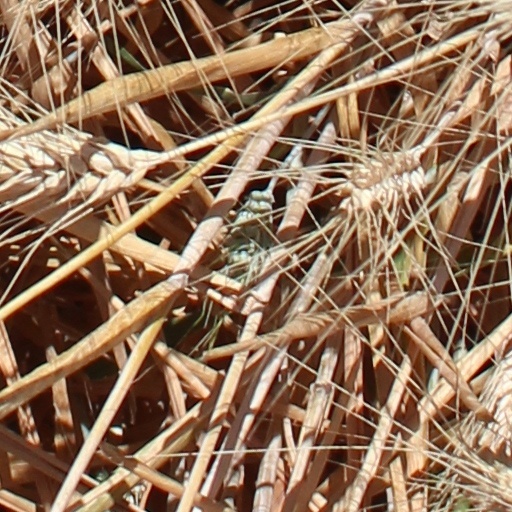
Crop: wheat